Rocca di Urbisaglia

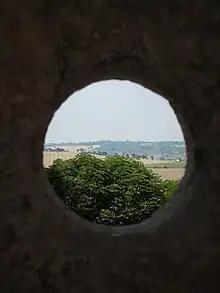
Rocca di Urbisaglia, landscape through an embrasure

It was originally a watchtower. It has undergone several reconstructions between the 12th and 15th centuries and its current height (24 m/79 ft) is lower than it was initially.